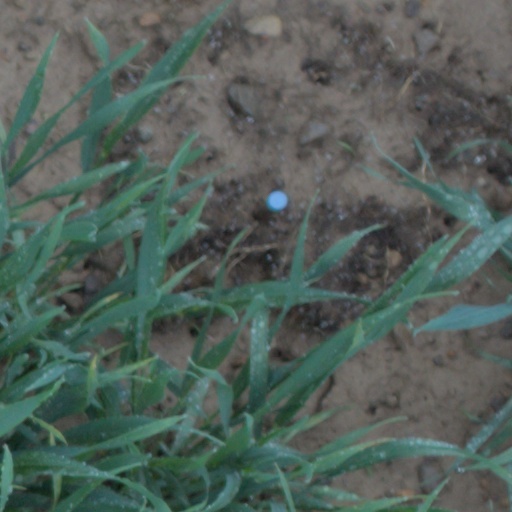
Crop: wheat